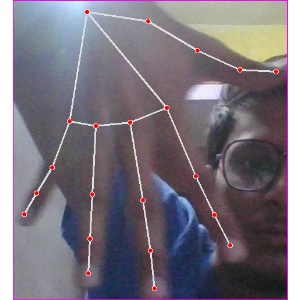
अक्षर: ढ